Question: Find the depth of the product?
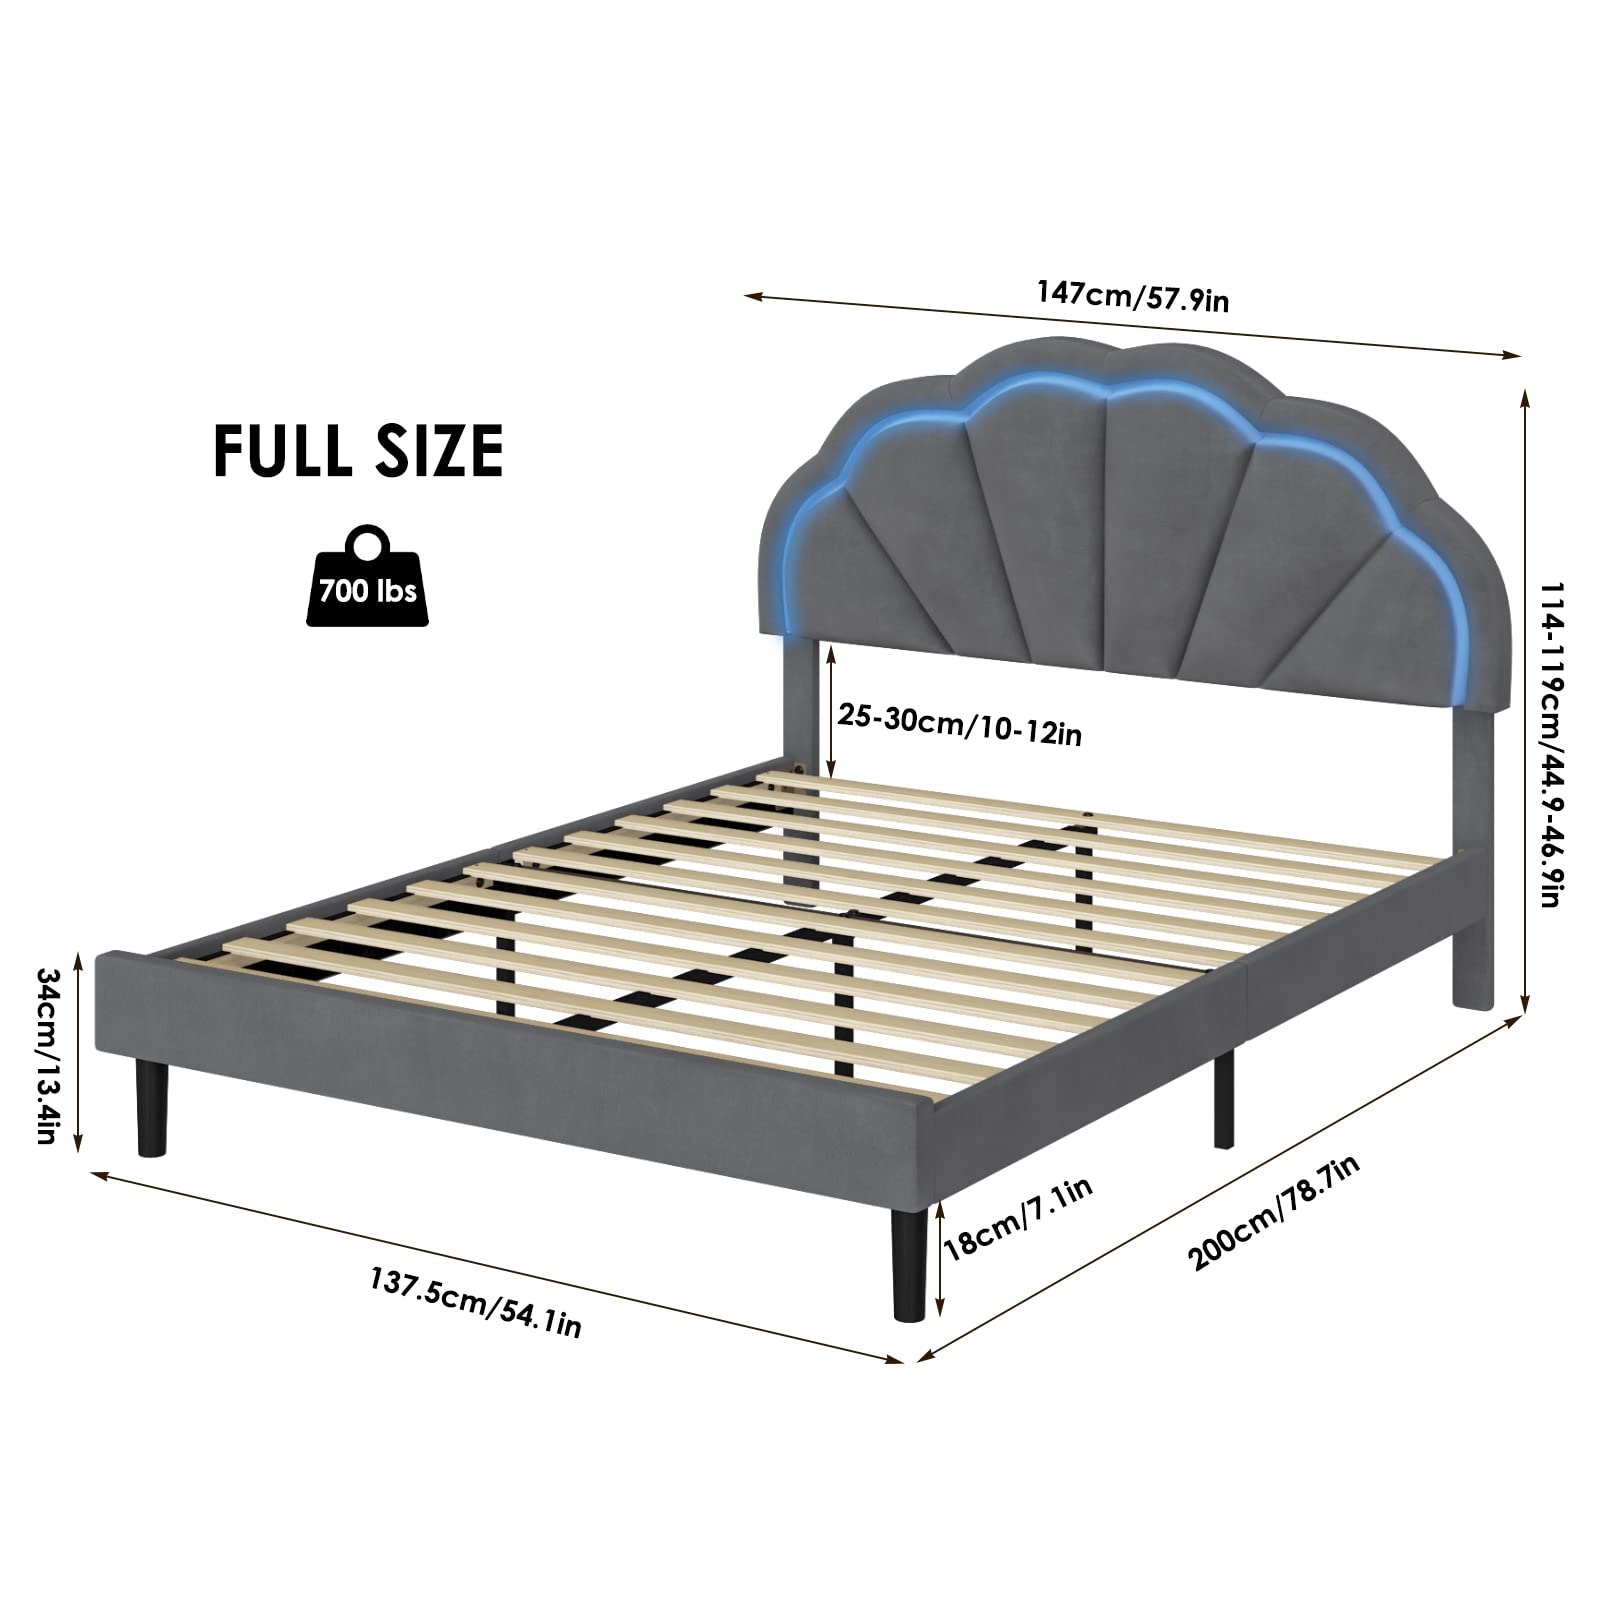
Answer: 200.0 centimetre